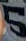
Number: 5